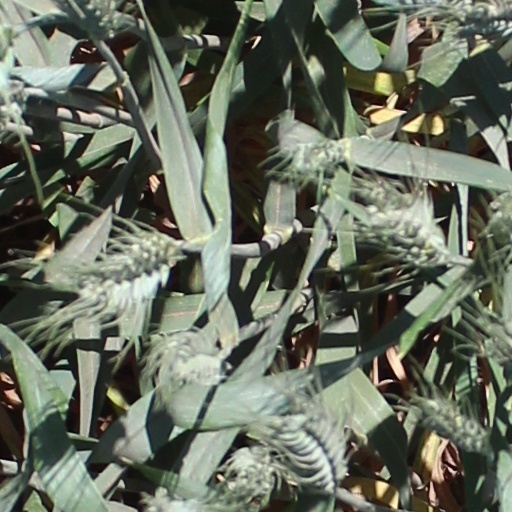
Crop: wheat